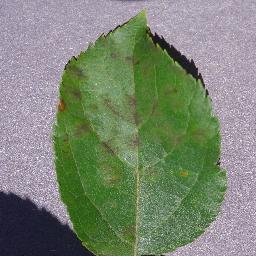
Label: Apple___Apple_scab